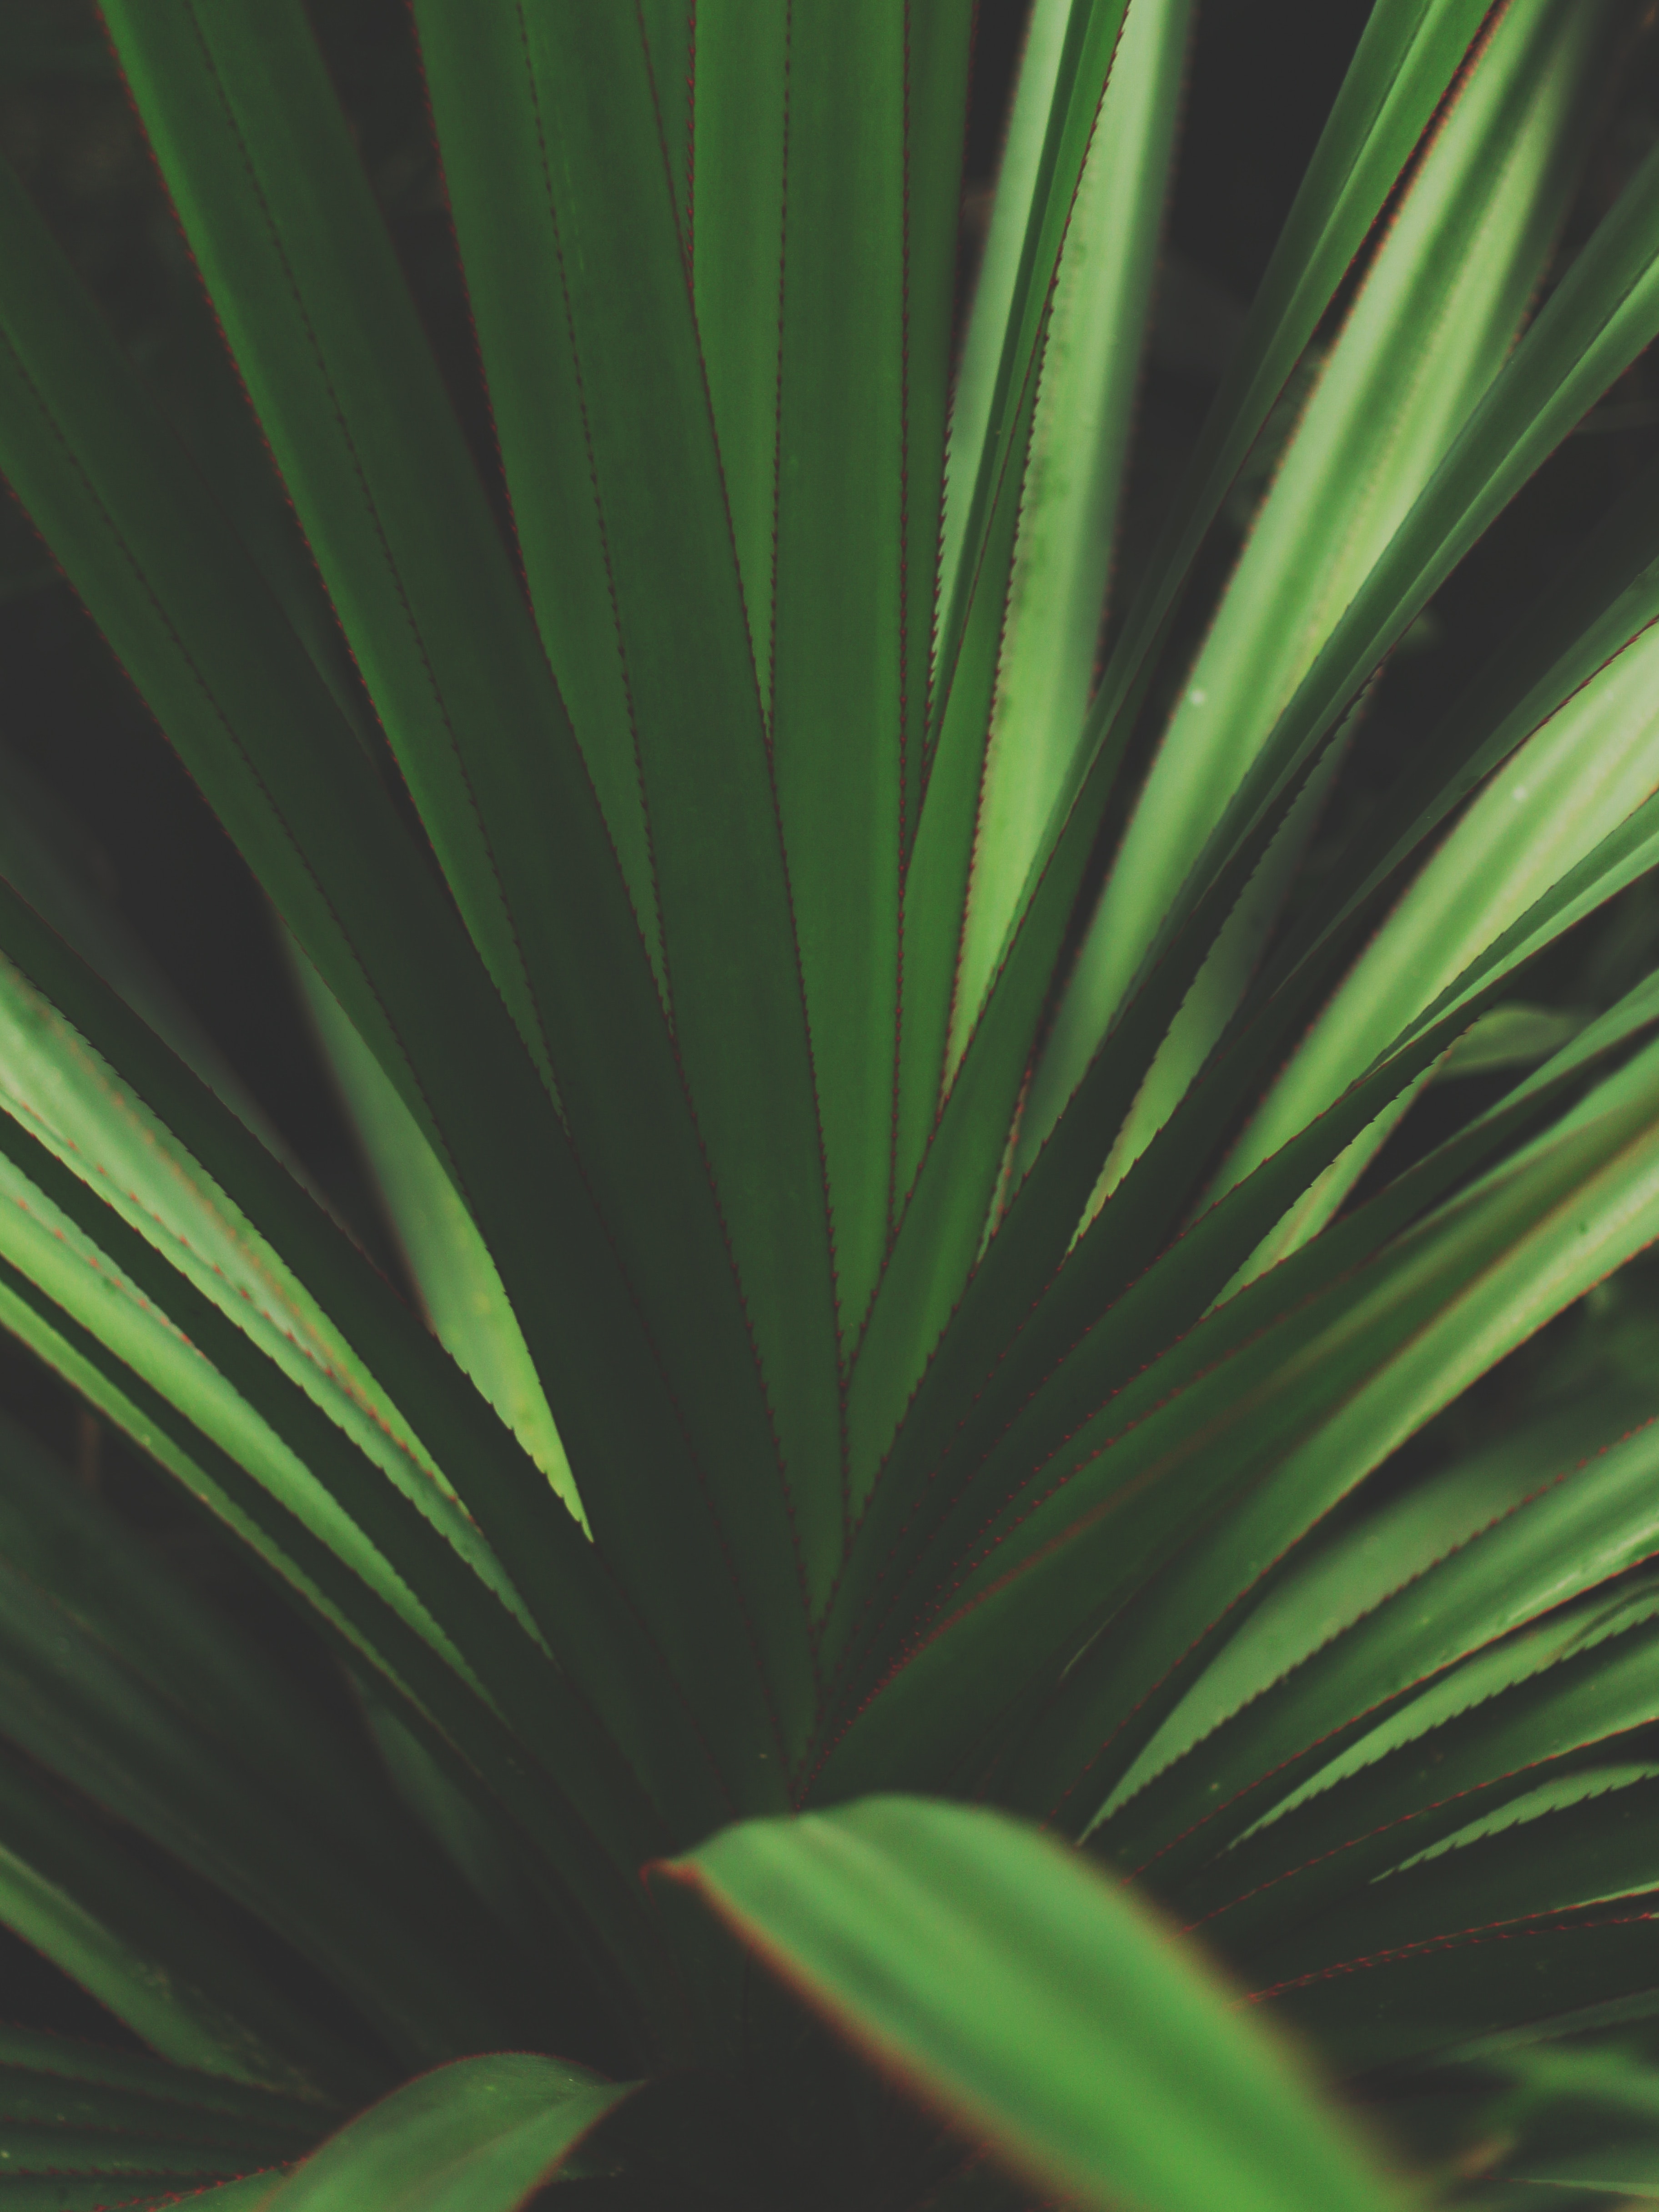
green, leaf, terrestrial plant, plant, vegetation, Sabal palmetto, flower, tree, botany, Sabal minor, arecales, yucca, saw palmetto, flowering plant, palm tree, perennial plant